Free will

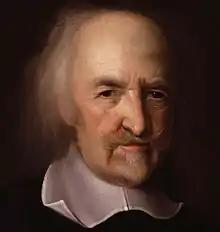
Thomas Hobbes was a classical compatibilist.

Compatibilists maintain that determinism is compatible with free will. They believe freedom can be present or absent in a situation for reasons that have nothing to do with metaphysics. For instance, courts of law make judgments about whether individuals are acting under their own free will under certain circumstances without bringing in metaphysics. Similarly, political liberty is a non-metaphysical concept. Likewise, some compatibilists define free will as freedom to act according to one's determined motives without hindrance from other individuals. So for example Aristotle in his "Nicomachean Ethics", and the Stoic Chrysippus.